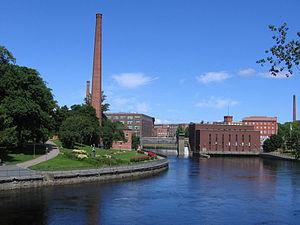
Tammerkoski, coté nord. Suomi: fi:Tammerkoski
Cet article liste des attractions touristiques de Tampere en Finlande.
Les rapides Tammer sont les rapides d'une rivière qui traverse Tampere en Finlande.